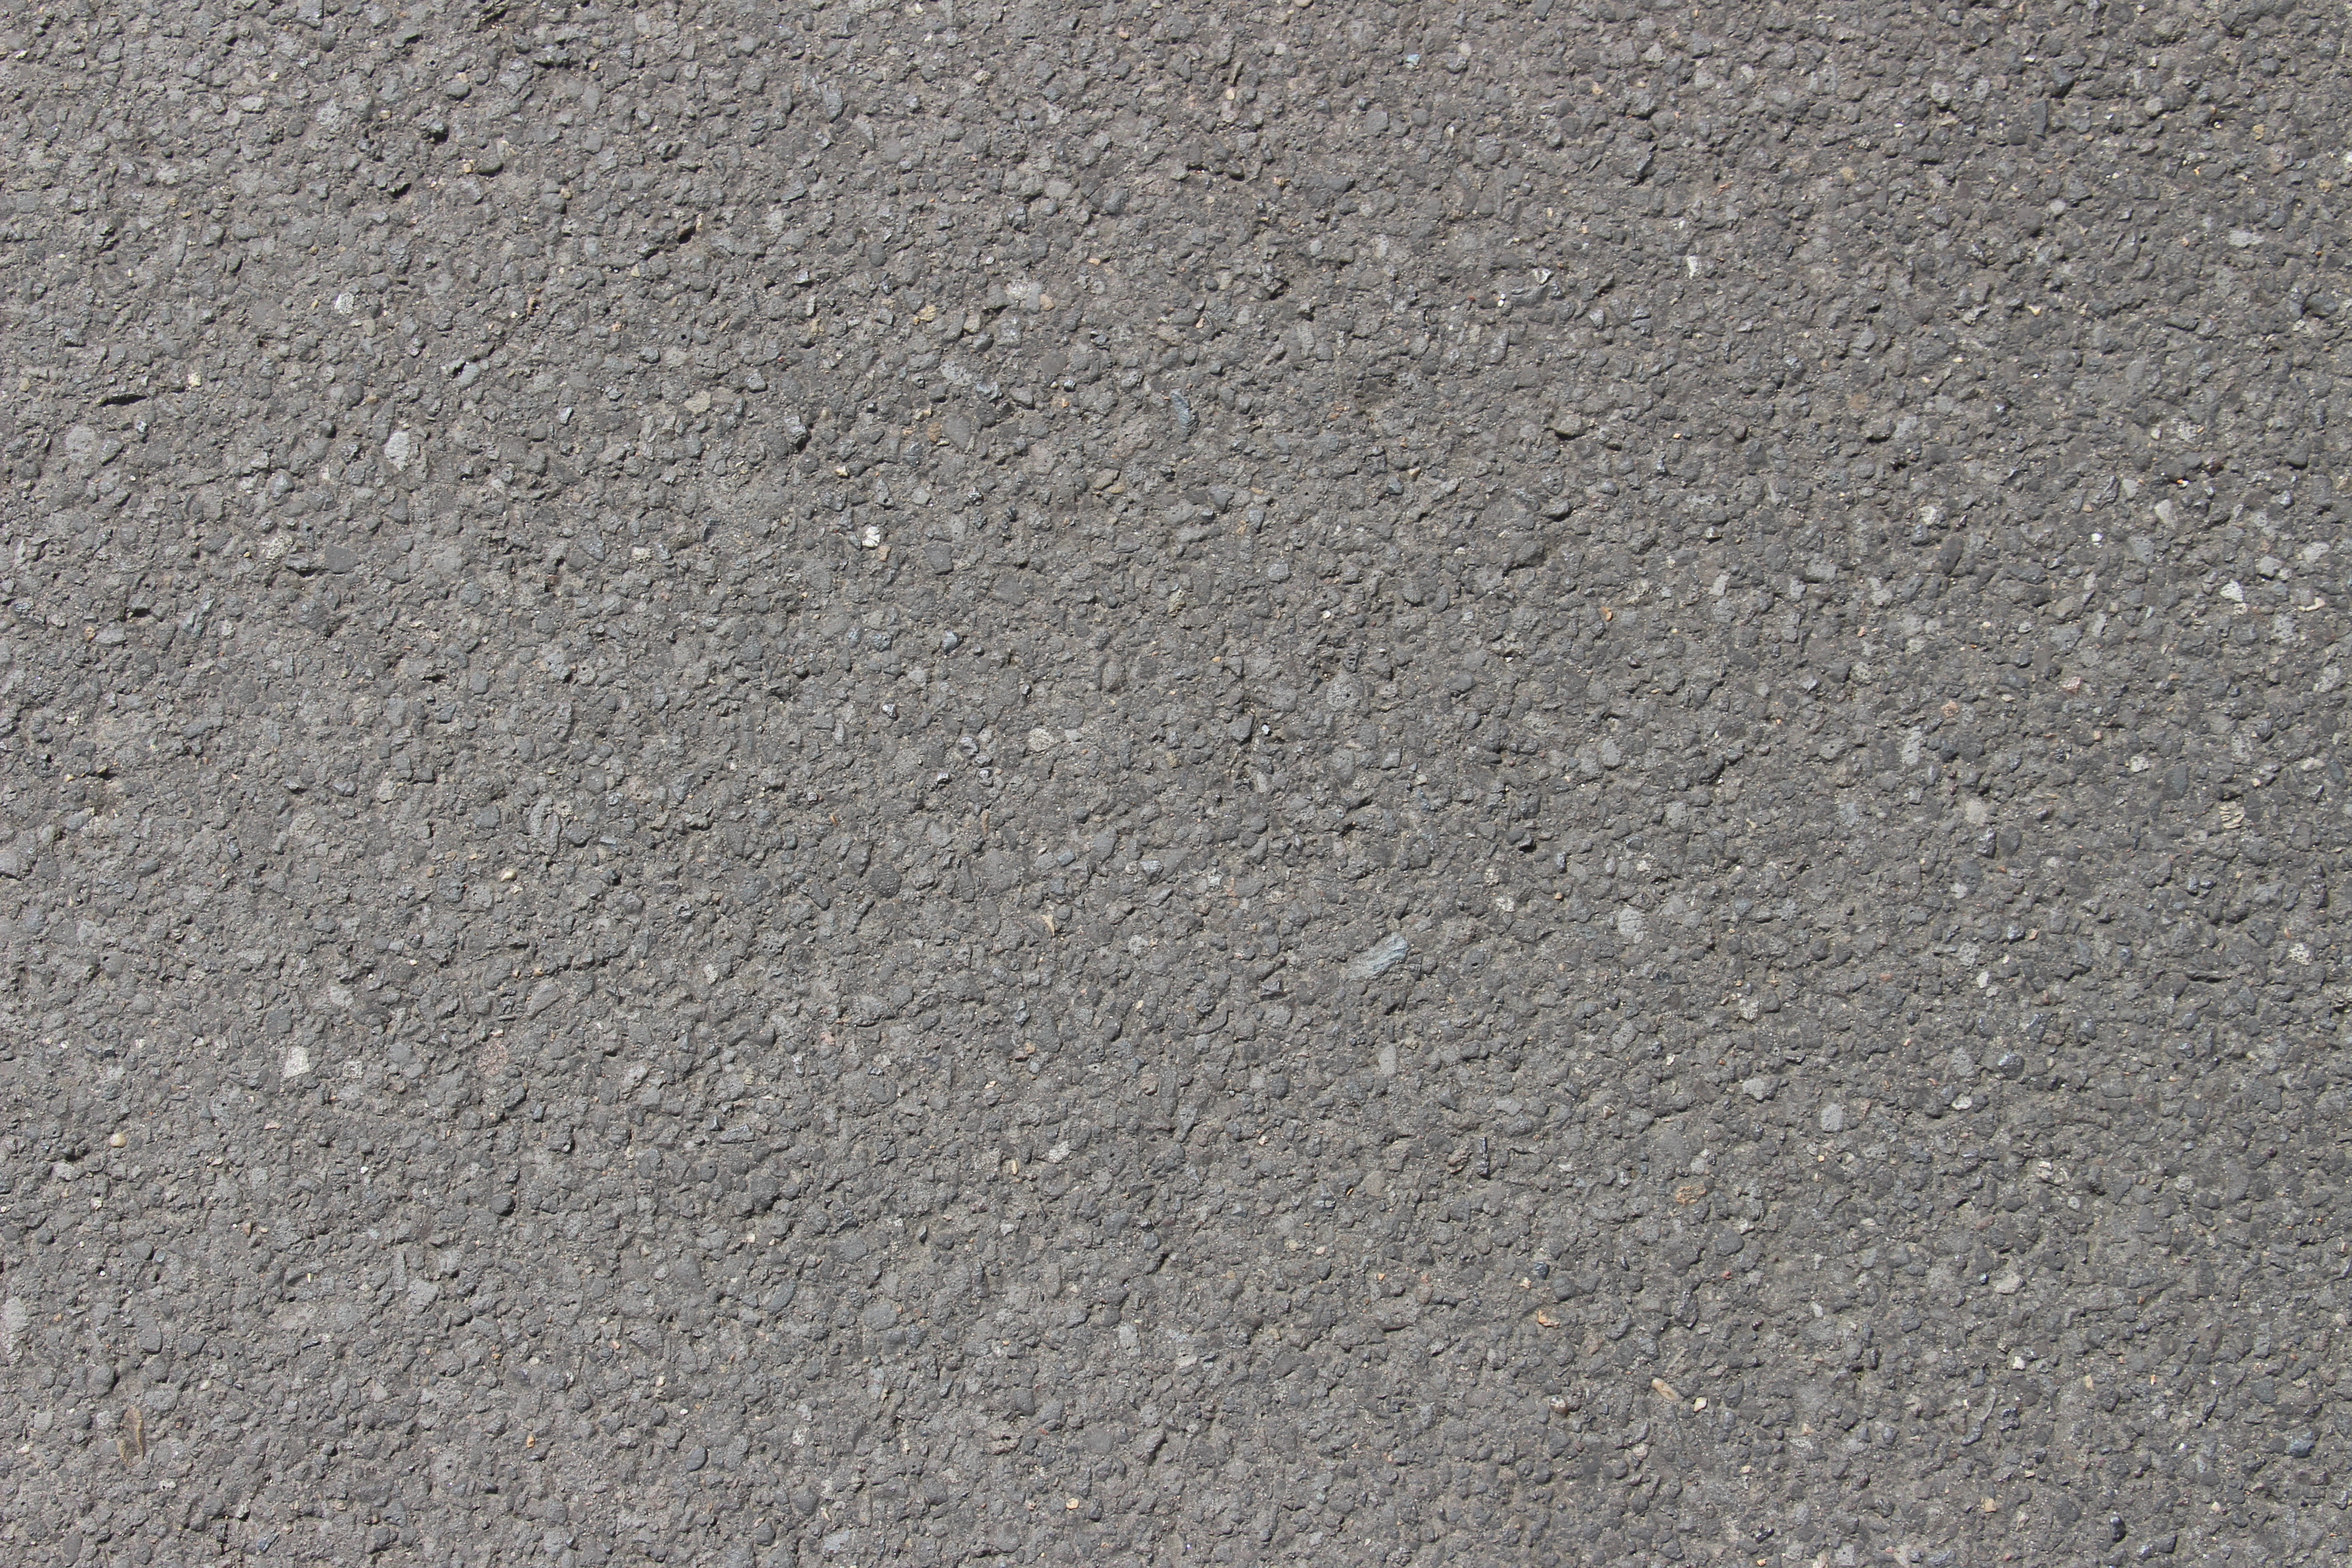
sand, abstract, structure, grain, texture, floor, asphalt, soil, material, concrete, surface, grey, gravel, rau, flooring, road surface